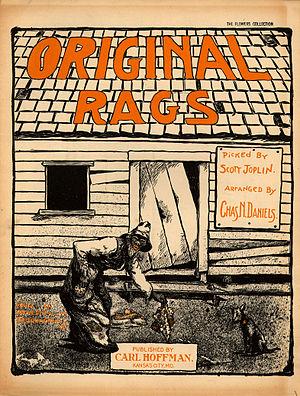
Original Rags, 1899
Scott Joplin, né le 24 novembre 1868 à Texarkana et mort le 1ᵉʳ avril 1917 à New York, est un pianiste et compositeur afro-américain. Bien qu'ayant écrit des œuvres dans plusieurs styles, y compris le classique et l'opéra, sa notoriété tient principalement à ses compositions de musique ragtime. Sa musicalité, son talent et son importance dans l’histoire du ragtime et de la musique américaine sont exceptionnels. Encore aujourd’hui, Scott Joplin demeure le plus connu des compositeurs ayant écrit des ragtimes. Ses morceaux les plus célèbres dans ce style sont le Maple Leaf Rag, publié en 1899, et The Entertainer, publié en 1902.